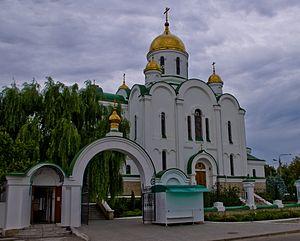
La cathédrale de la Nativité-du-Christ est la cathédrale de l'éparchie de Tiraspol. Située à Tiraspol, c'est l'église orthodoxe la plus importante de la ville. Elle dépend de l'Église orthodoxe russe. Elle est dédiée à la Nativité du Christ et a été construite entre 1998 et 2000.